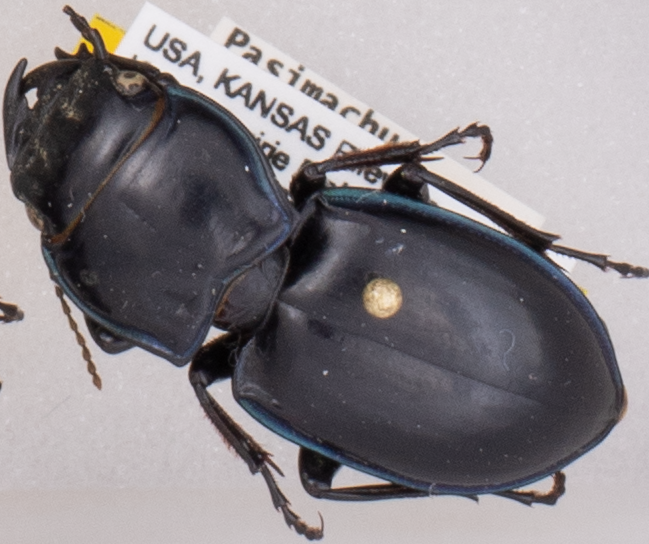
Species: Pasimachus elongatus
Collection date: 2020-07-13
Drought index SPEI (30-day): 0.24
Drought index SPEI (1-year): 0.71
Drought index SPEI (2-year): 2.09